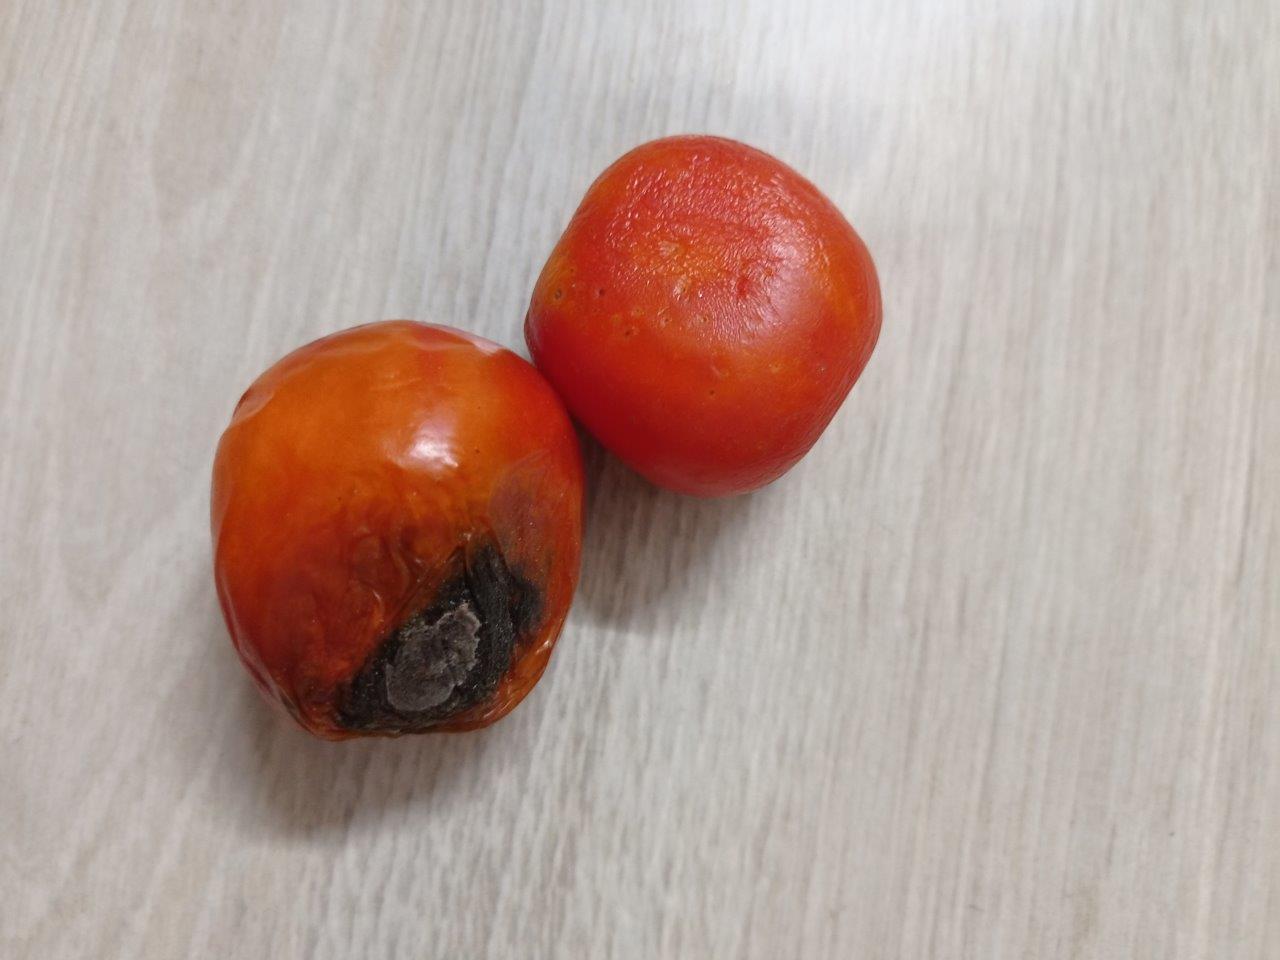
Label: Rotten